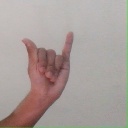
अक्षर: य